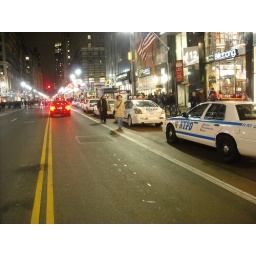
Another group of cop cars parked in 34th St. bus lane